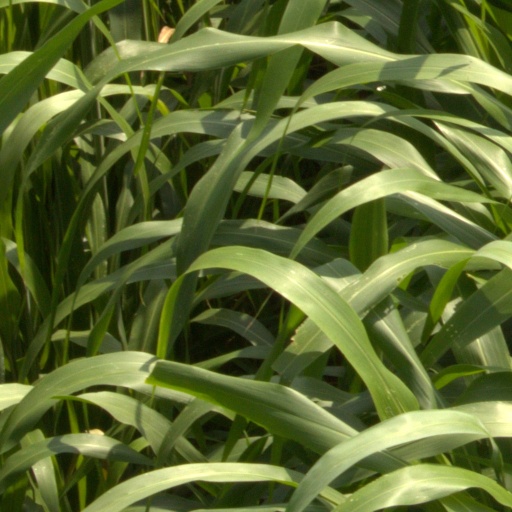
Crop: sorghum